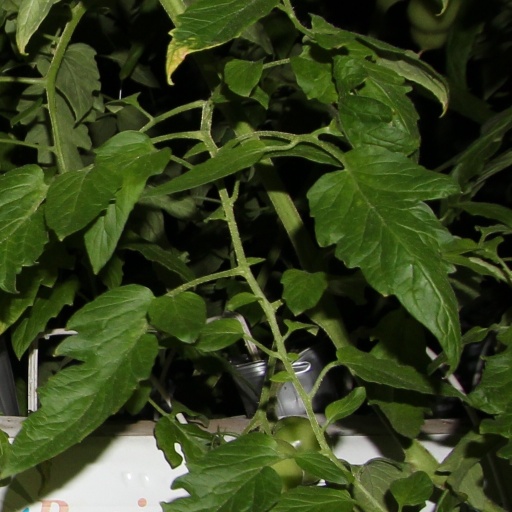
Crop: tomato